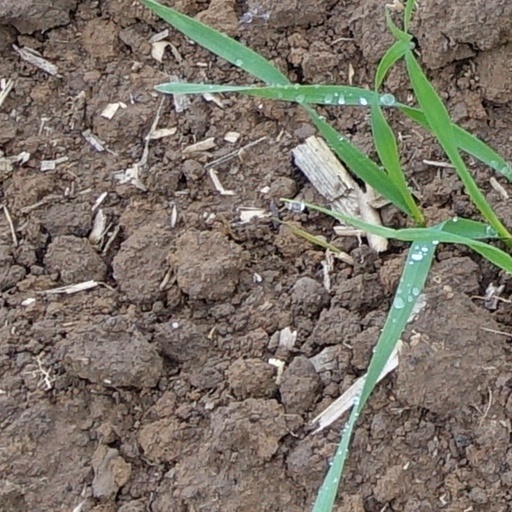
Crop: wheat